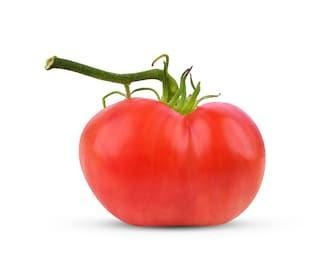
Label: tomato